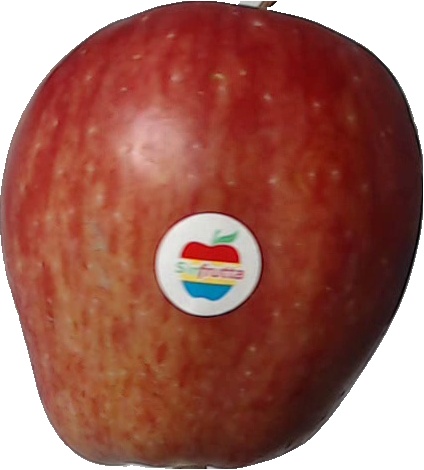
Label: apple_red_1